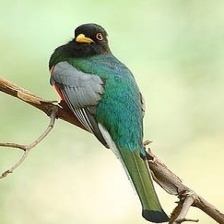
Species: ELEGANT TROGON
Scientific name: TROGON ELEGANS